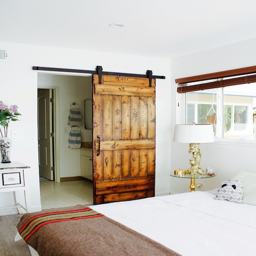
a barn door on sliding sections off the master bedroom from the bath -- and brings character to the space .